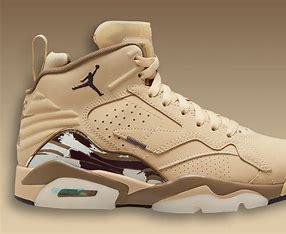
Brand: Jordan
Model: Jumpman MVP